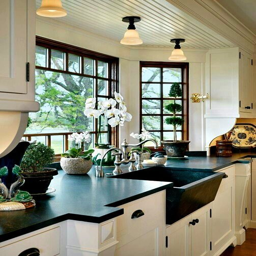
especially love the windows in this kitchen but also really love the dark counters against the white cabinetry